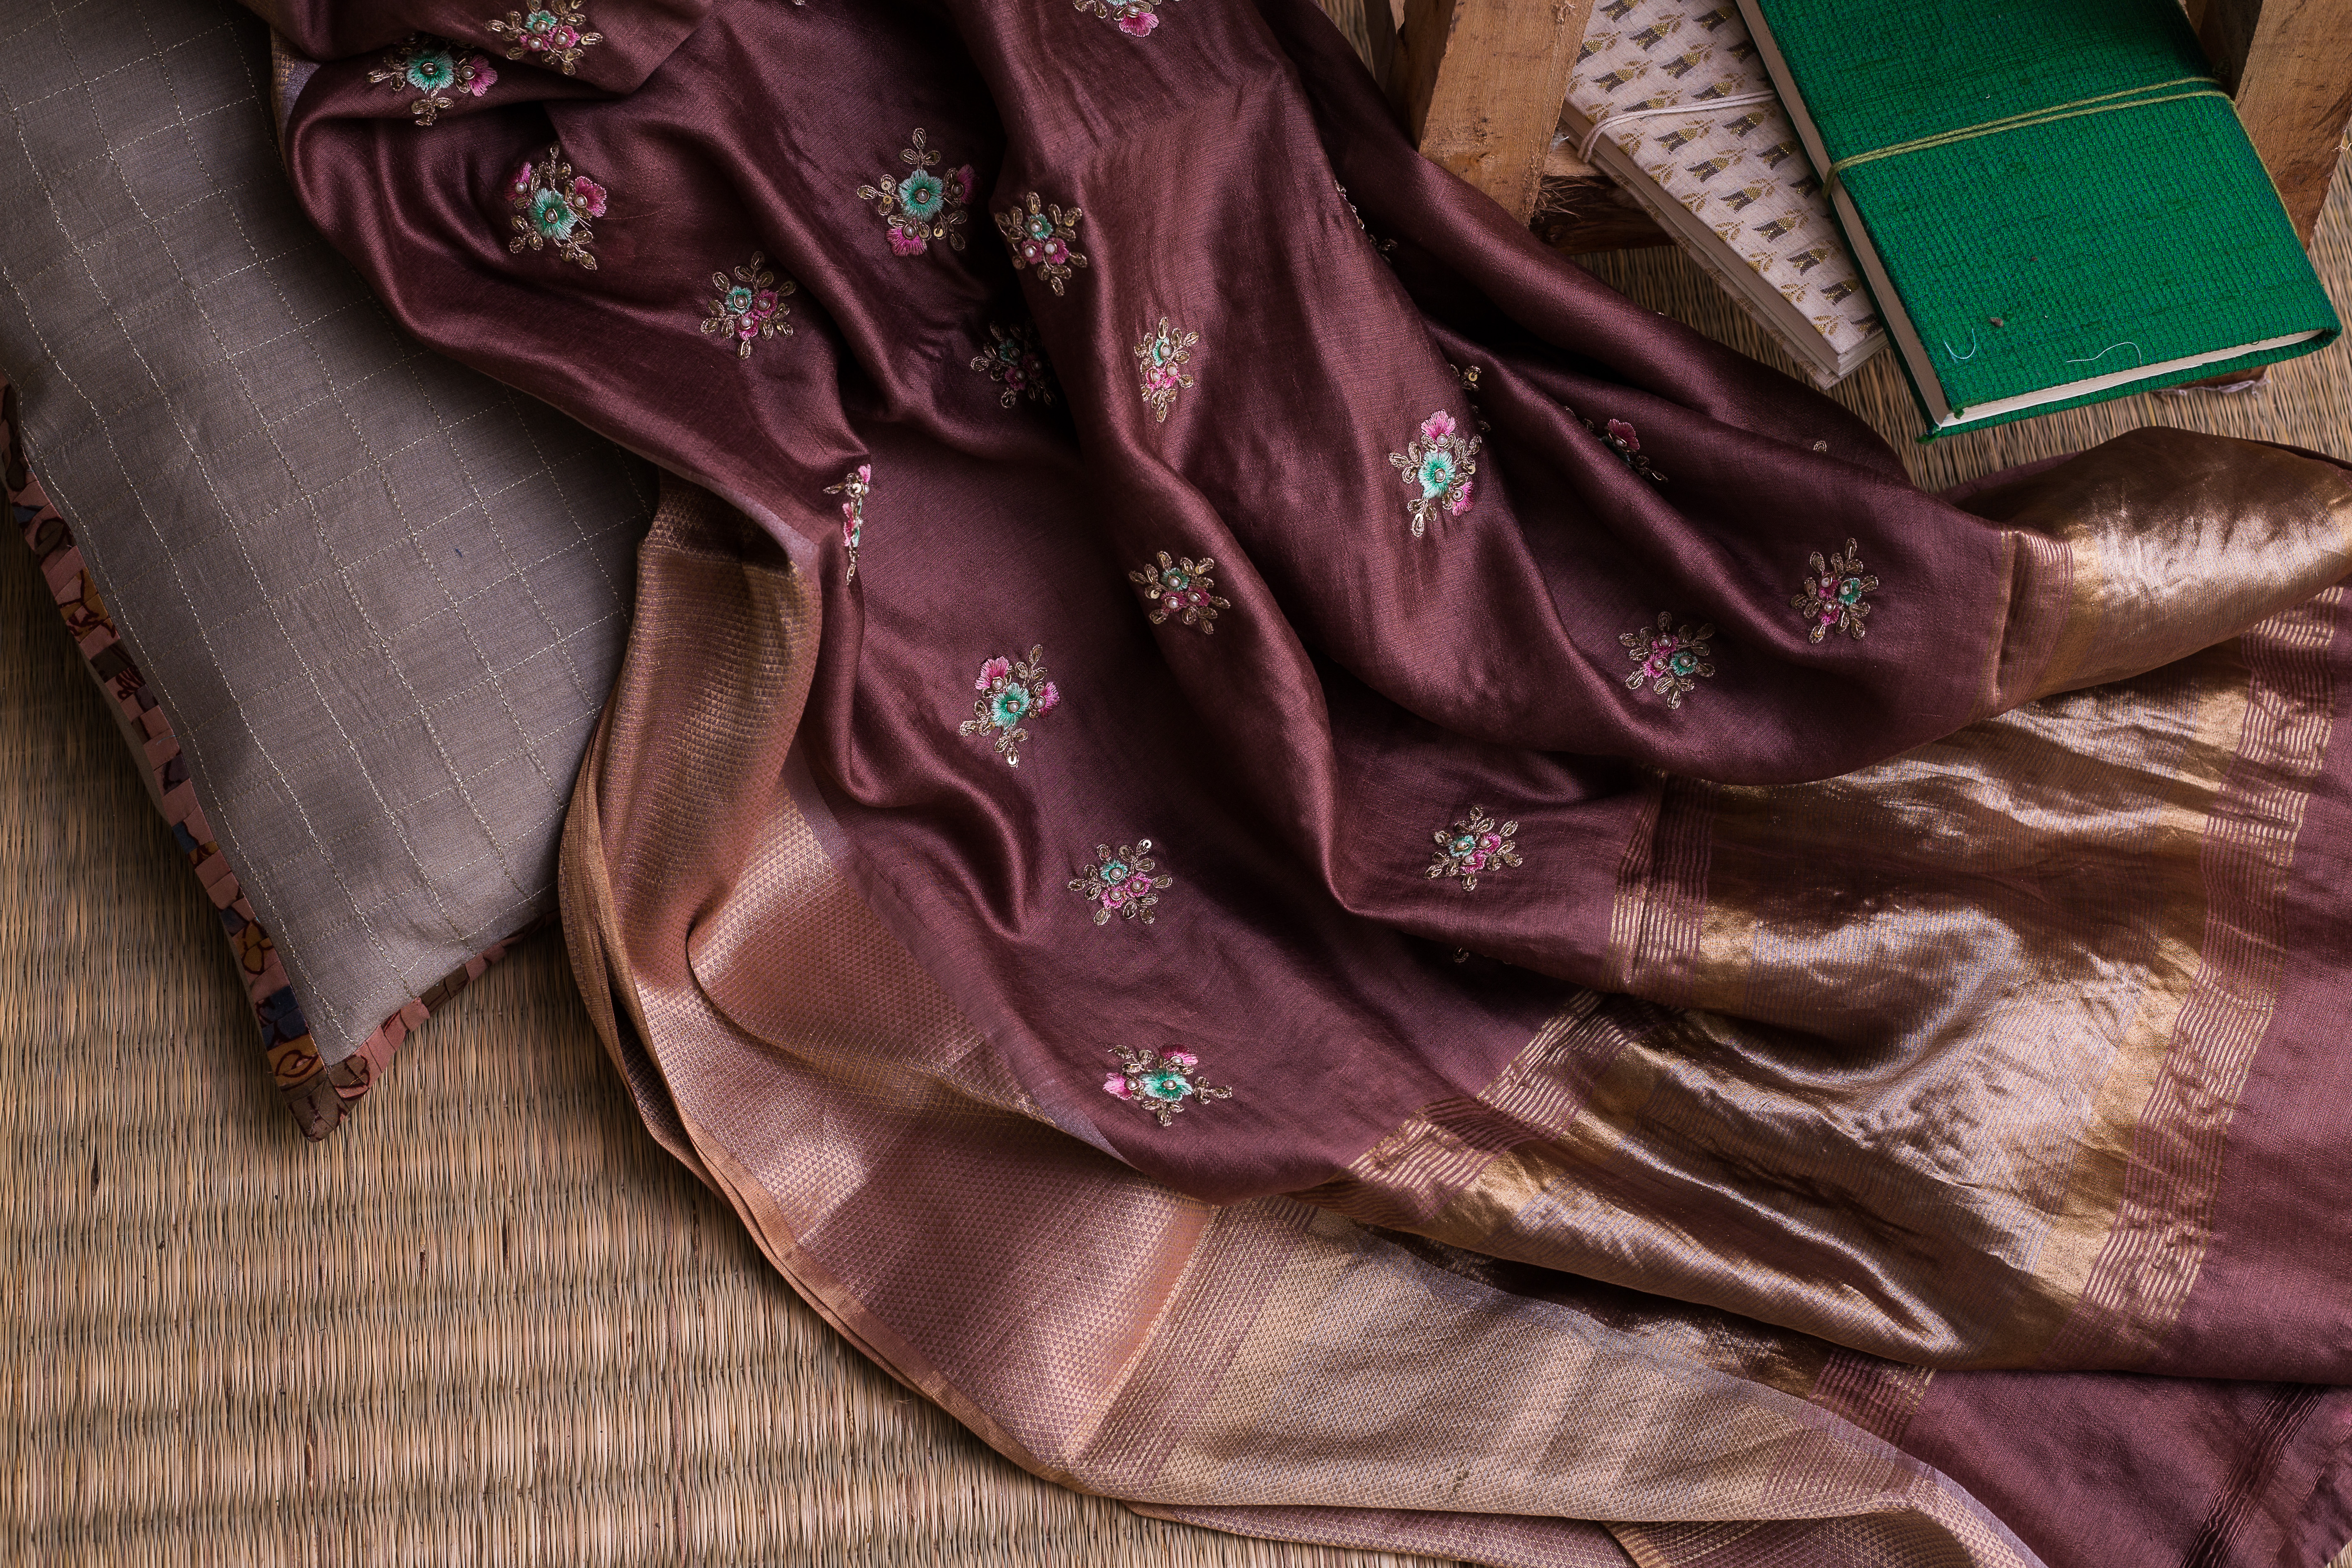
wedding, wear, silk, purple, textile, violet, satin, velvet, magenta, outerwear, sleeve